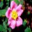
Label: rose